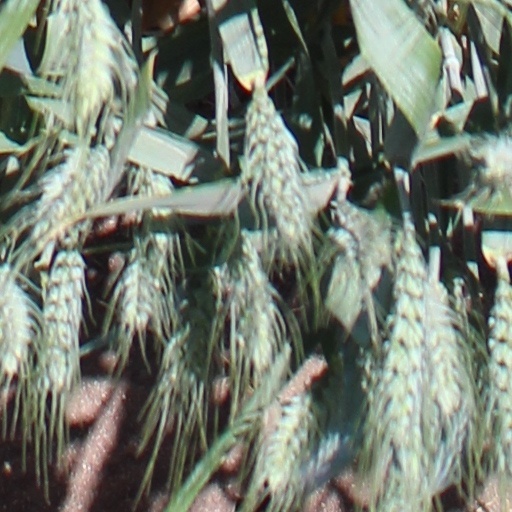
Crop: wheat